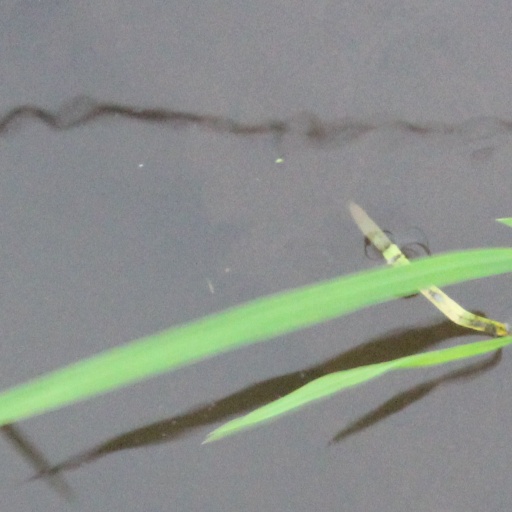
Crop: rice